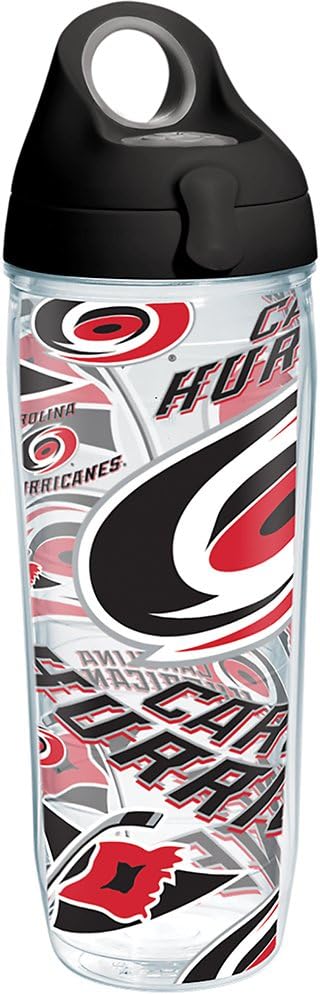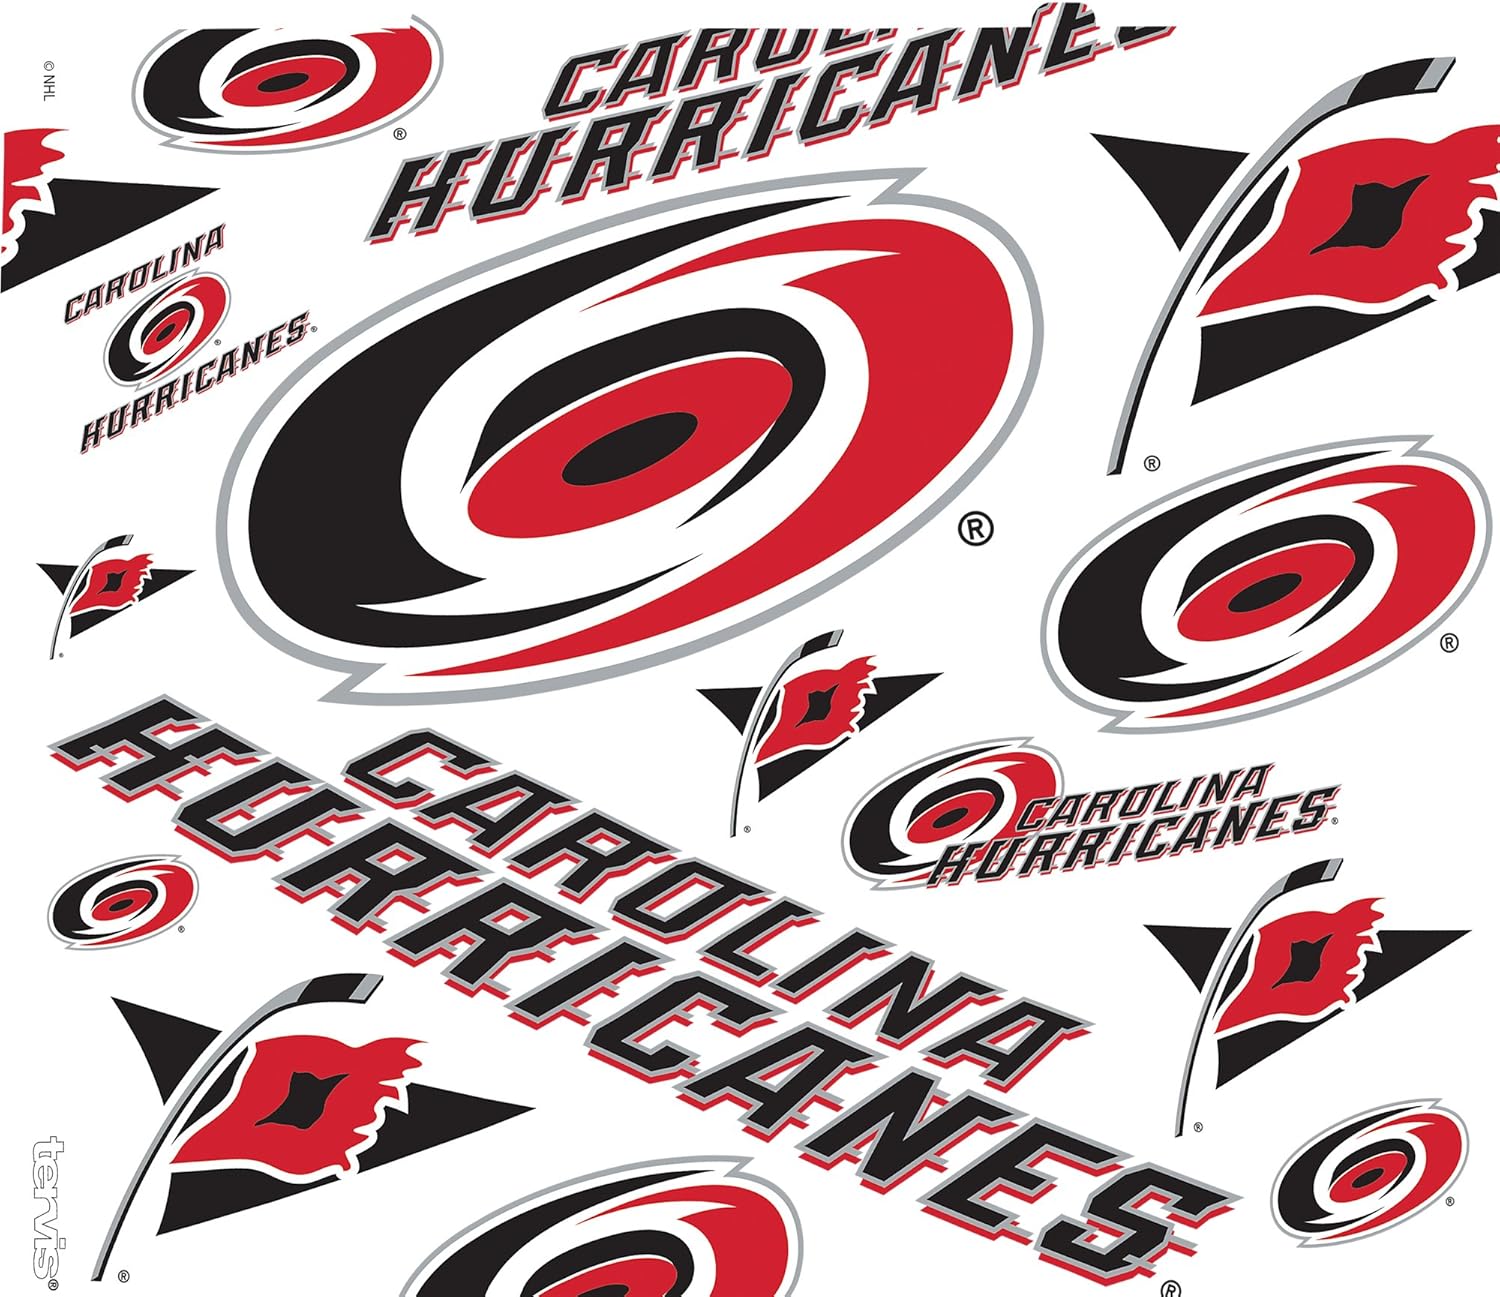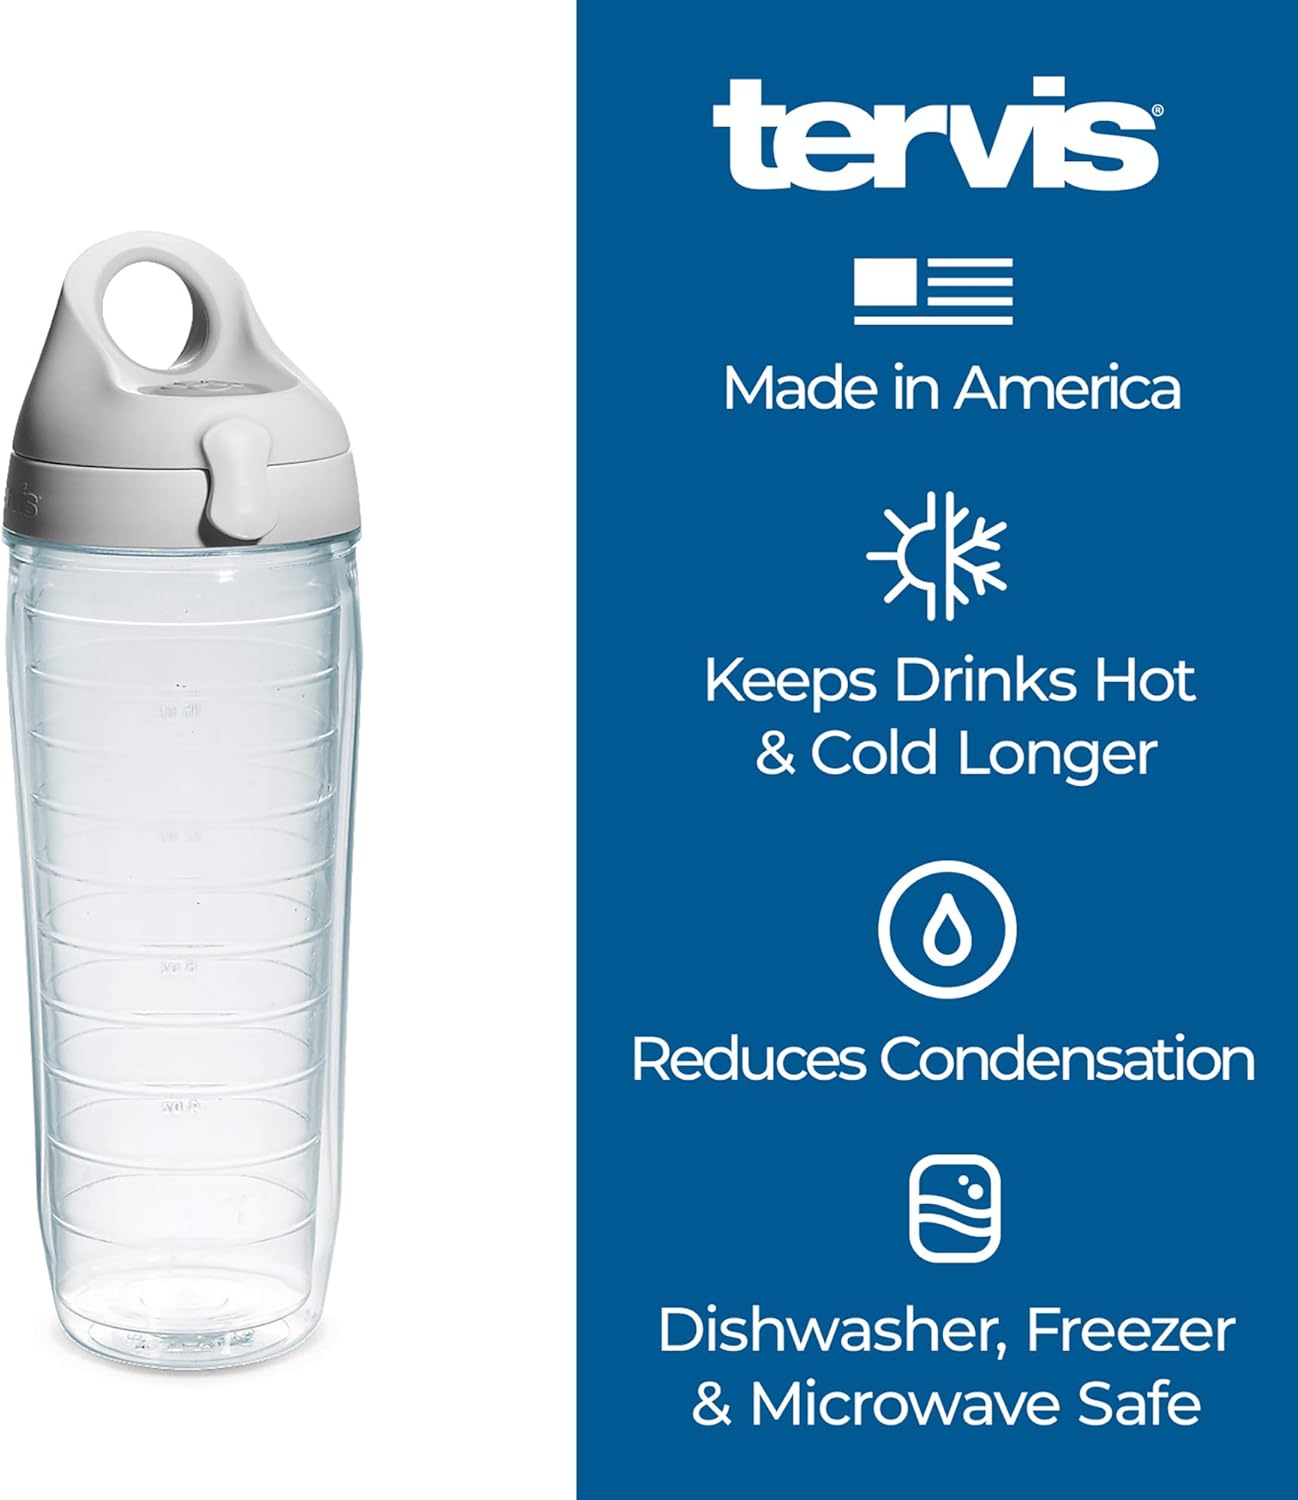
Tervis Made in USA Double Walled NHL Carolina Hurricanes Insulated Tumbler Cup Keeps Drinks Cold & Hot, 24oz Water Bottle, All Over
Category: Amazon Home
Tervis insulated drinkware delivers the ultimate combination of personality and performance for pure drinking enjoyment.
Features: Tervis tumblers feature double-wall insulated construction that keeps drinks hot or cold longer and reduces condensation to prevent rings on your table. | Strong, impact resistant BPA-free material means these water bottles can take a tumble without shattering and won't retain tastes or odors. | Our 24oz classic water bottle features a BPA-free single-latch flip lid with loop for easy carrying, and slim bottom to fit some bicycle cages and backpacks. | Most water bottles are microwave, freezer and dishwasher safe for no-worry convenience and fit most cup holders. | Each classic water bottle is proudly made in America and backed by a Lifetime Guarantee so you can buy with confidence.